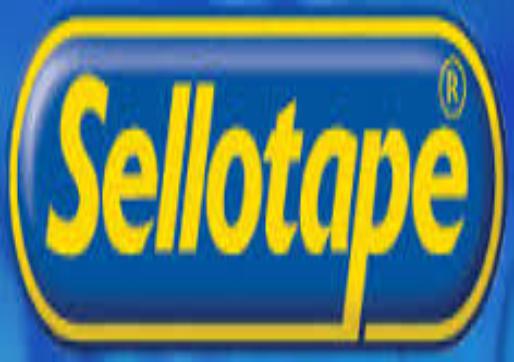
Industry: Necessities